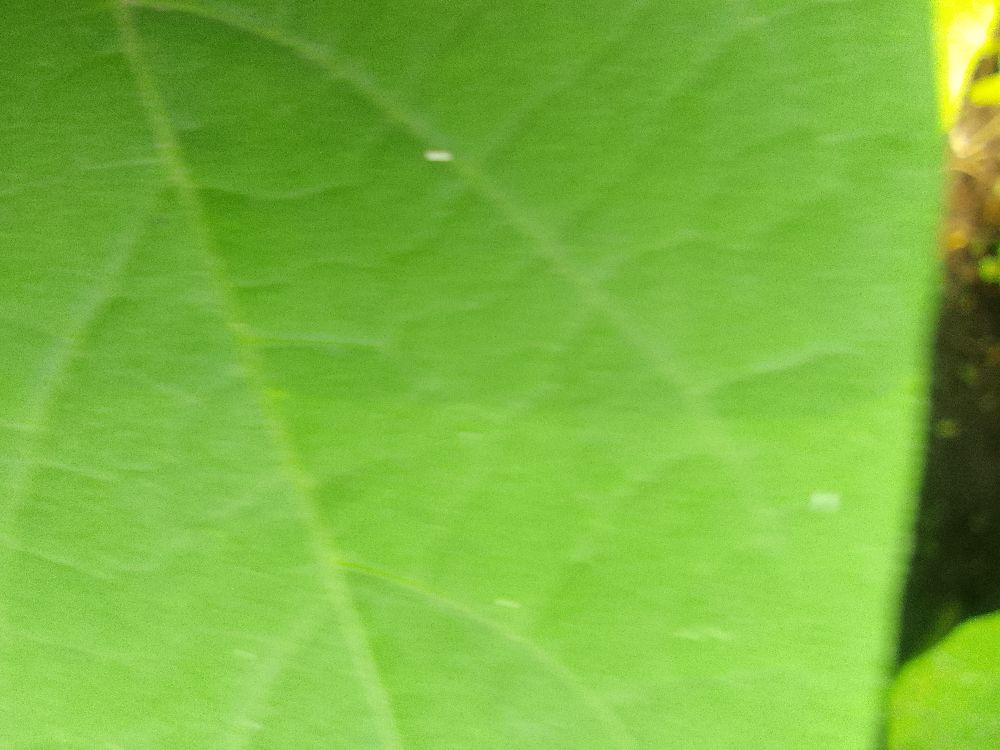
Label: healthy